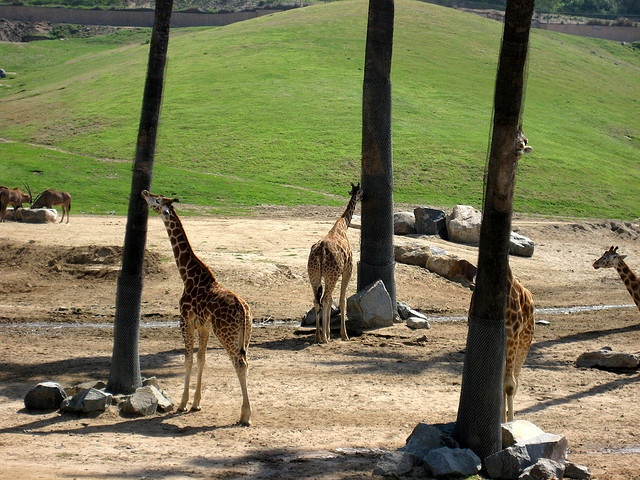
A group of giraffes eating bark off trees.
A herd of giraffe standing around some palm trees.
Four giraffes scratching their heads and necks on trees.
4 giraffes and 2 lorax in a zoo
Several giraffes are scratching their heads on trees.